1994 Japanese electoral reform

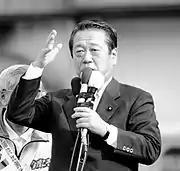

Another one of the most significant figures among LDP defectors was Ozawa Ichirō, a significant member of one of the LDP's many factions. This faction was led by former Prime Minister Takeshita Noboru. Takeshita was a supporter of Prime Minister Miyazawa Kiichi. Miyazawa had once promised to introduce reforms that were aimed to deal with effects of the scandals and economic collapse prior to 1993. Reforms included a system of 500 single member districts, elected by plurality voting. Pressure from other factions, however, eventually made Miyazawa back away from any promise of reform, and no agreement was made.